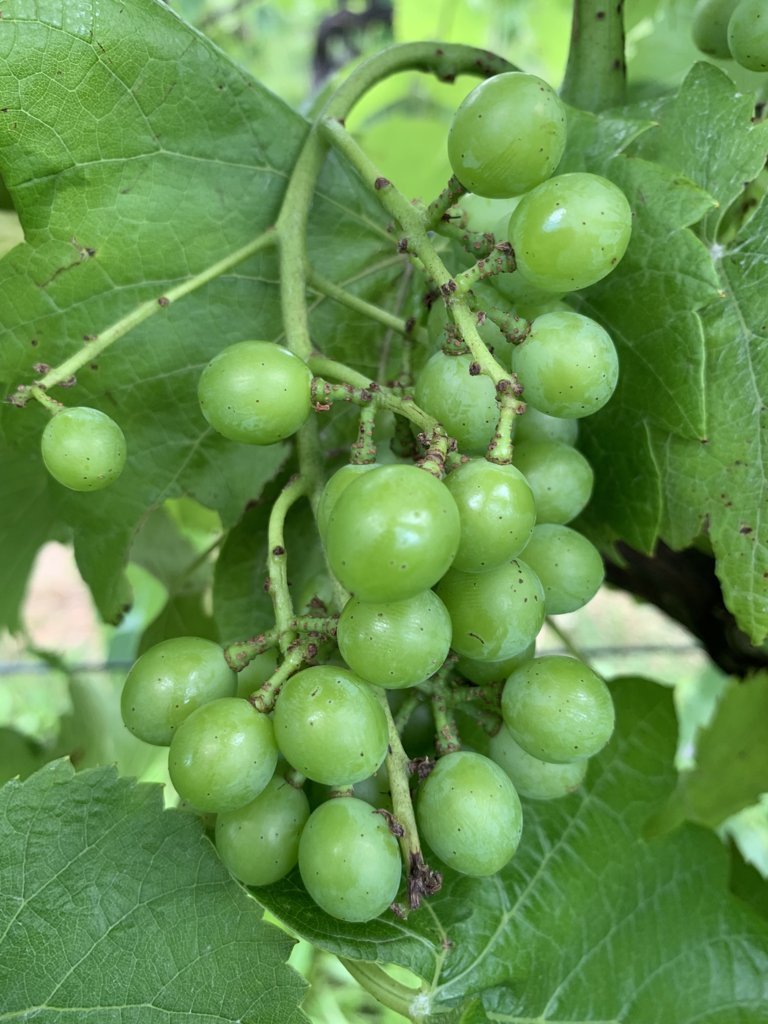
Berries visible: 27
Grape clusters: 1